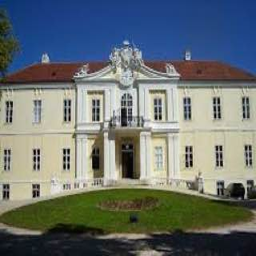
The Prince of Liechtenstein's wine cellars